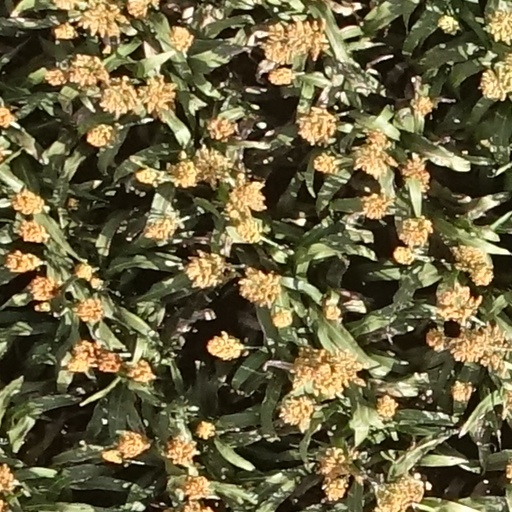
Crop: sorghum